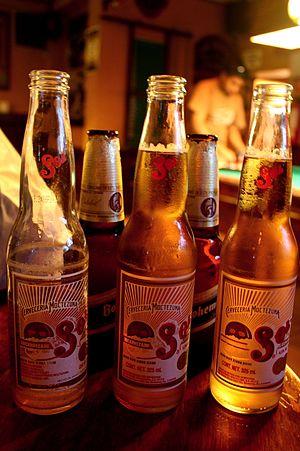
La Sol est une bière mexicaine produite par la brasserie Cervecería Cuauhtémoc Moctezuma. C'est une lager de degré alcoolique 4,5°, produite depuis 1899. Elle est exportée dans plus de 50 pays.